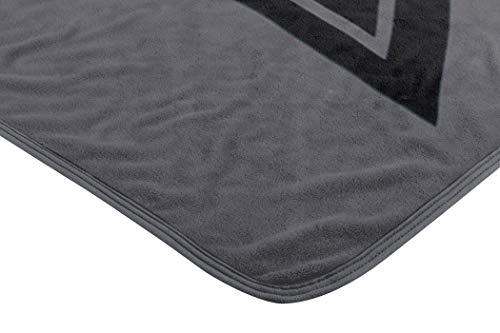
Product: Disney's Mickey Mouse, "A Classic" Micro Raschel Throw Blanket, 46" x 60", Multi Color
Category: Home & Kitchen | Bedding | Kids' Bedding | Blankets & Throws | Throws
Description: This 90th Anniversary throw features the original classic Mickey Mouse, "the Legend", on a gray background.
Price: $23.70
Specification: ProductDimensions:60x46x0.1inches|ItemWeight:1pounds|ShippingWeight:1pounds(Viewshippingratesandpolicies)|Manufacturer:TheNorthwestCompany|ASIN:B07CRV5M42|Itemmodelnumber:1MIC059000023AMZ